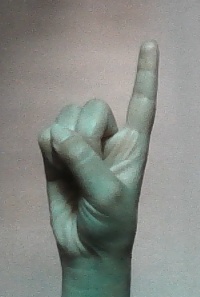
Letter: bb